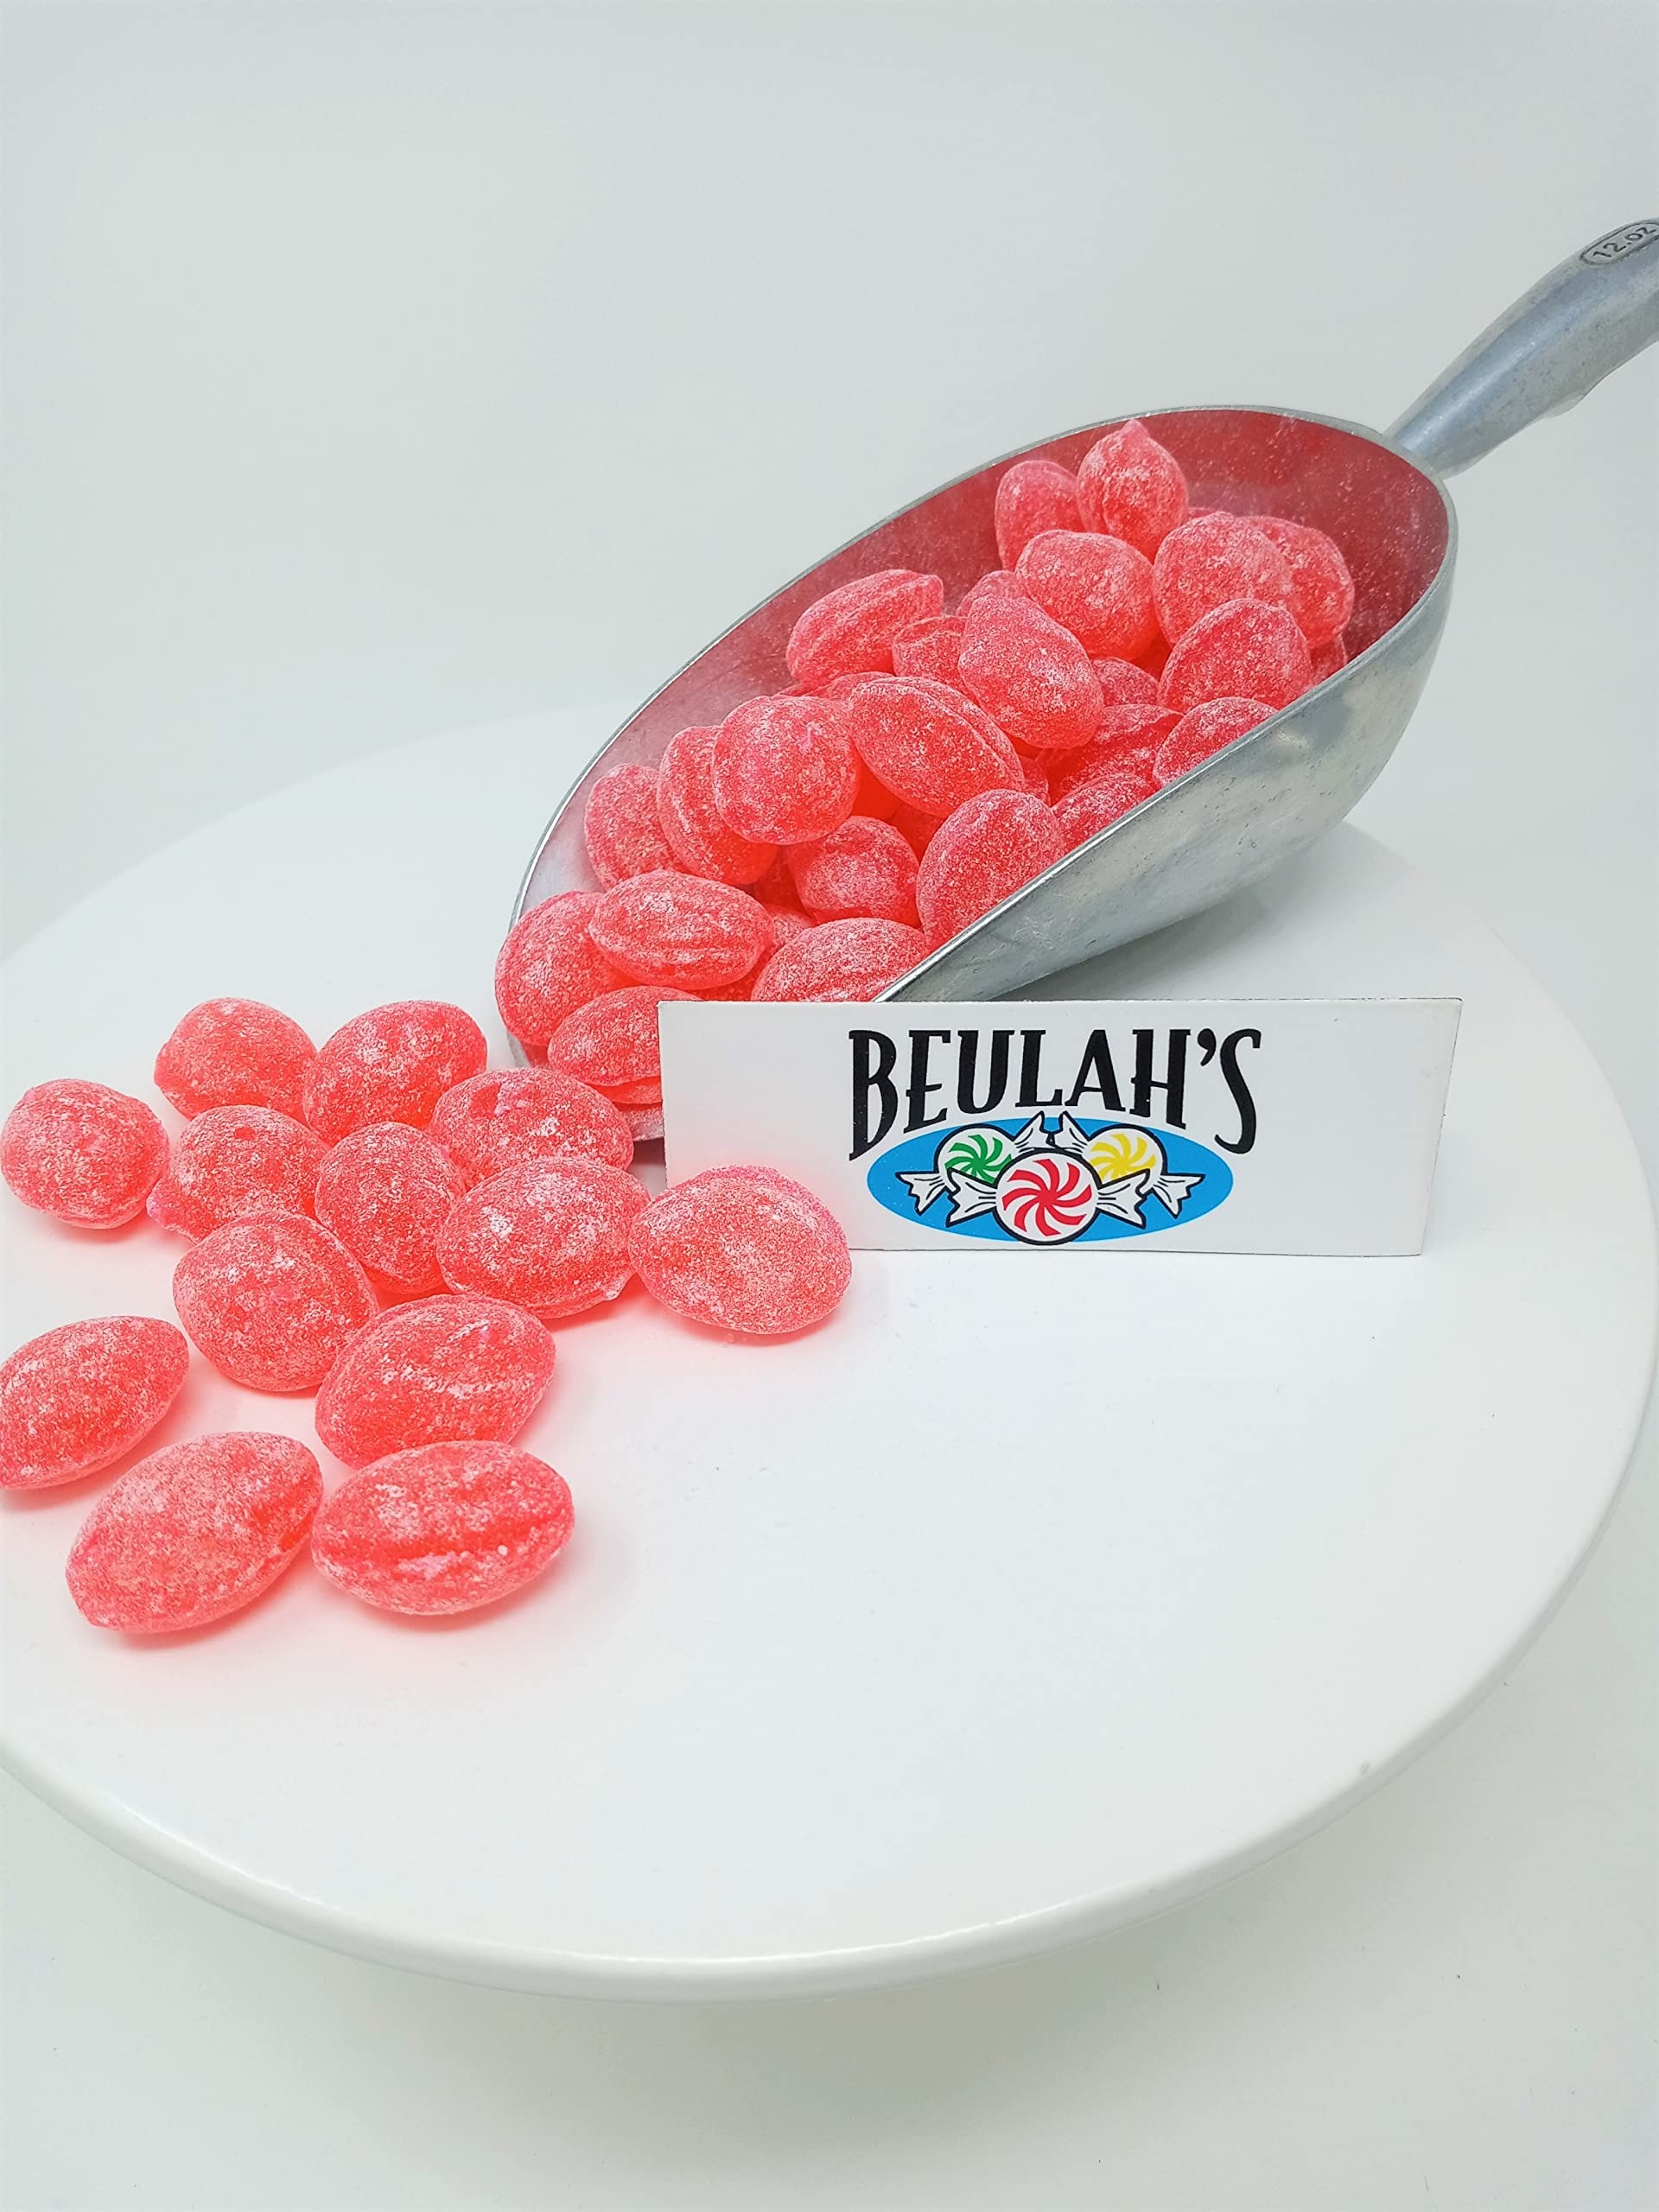
Item Name: Sanded Watermelon Drops Old Fashioned Hard Candy 1 pound Claey's Candies
Product Description: Sanded Watermelon Drops. A delicious Watermelon flavored old fashioned sugar-sanded hard candy. This listing is for a bulk 1 pound bag of Claey's sanded watermelon drops.
Value: 16.0
Unit: Ounce

Price: 20.78